Onion

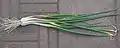
The tree or Egyptian onion is a hybrid of "A. cepa" and "A. fistulosum".

Most of the diversity within "A. cepa" occurs within this group, the most economically important "Allium" crop. Plants within this group form large single bulbs, and are grown from seed or seed-grown sets. The majority of cultivated varieties grown for dry bulbs, salad onions, and pickling onions belong to this group. The range of diversity found among these cultivars includes variation in photoperiod (length of day that triggers bulbing), storage life, flavour, and skin colour.